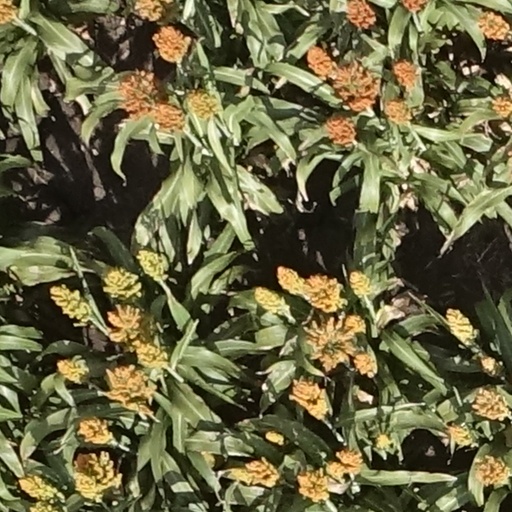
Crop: sorghum